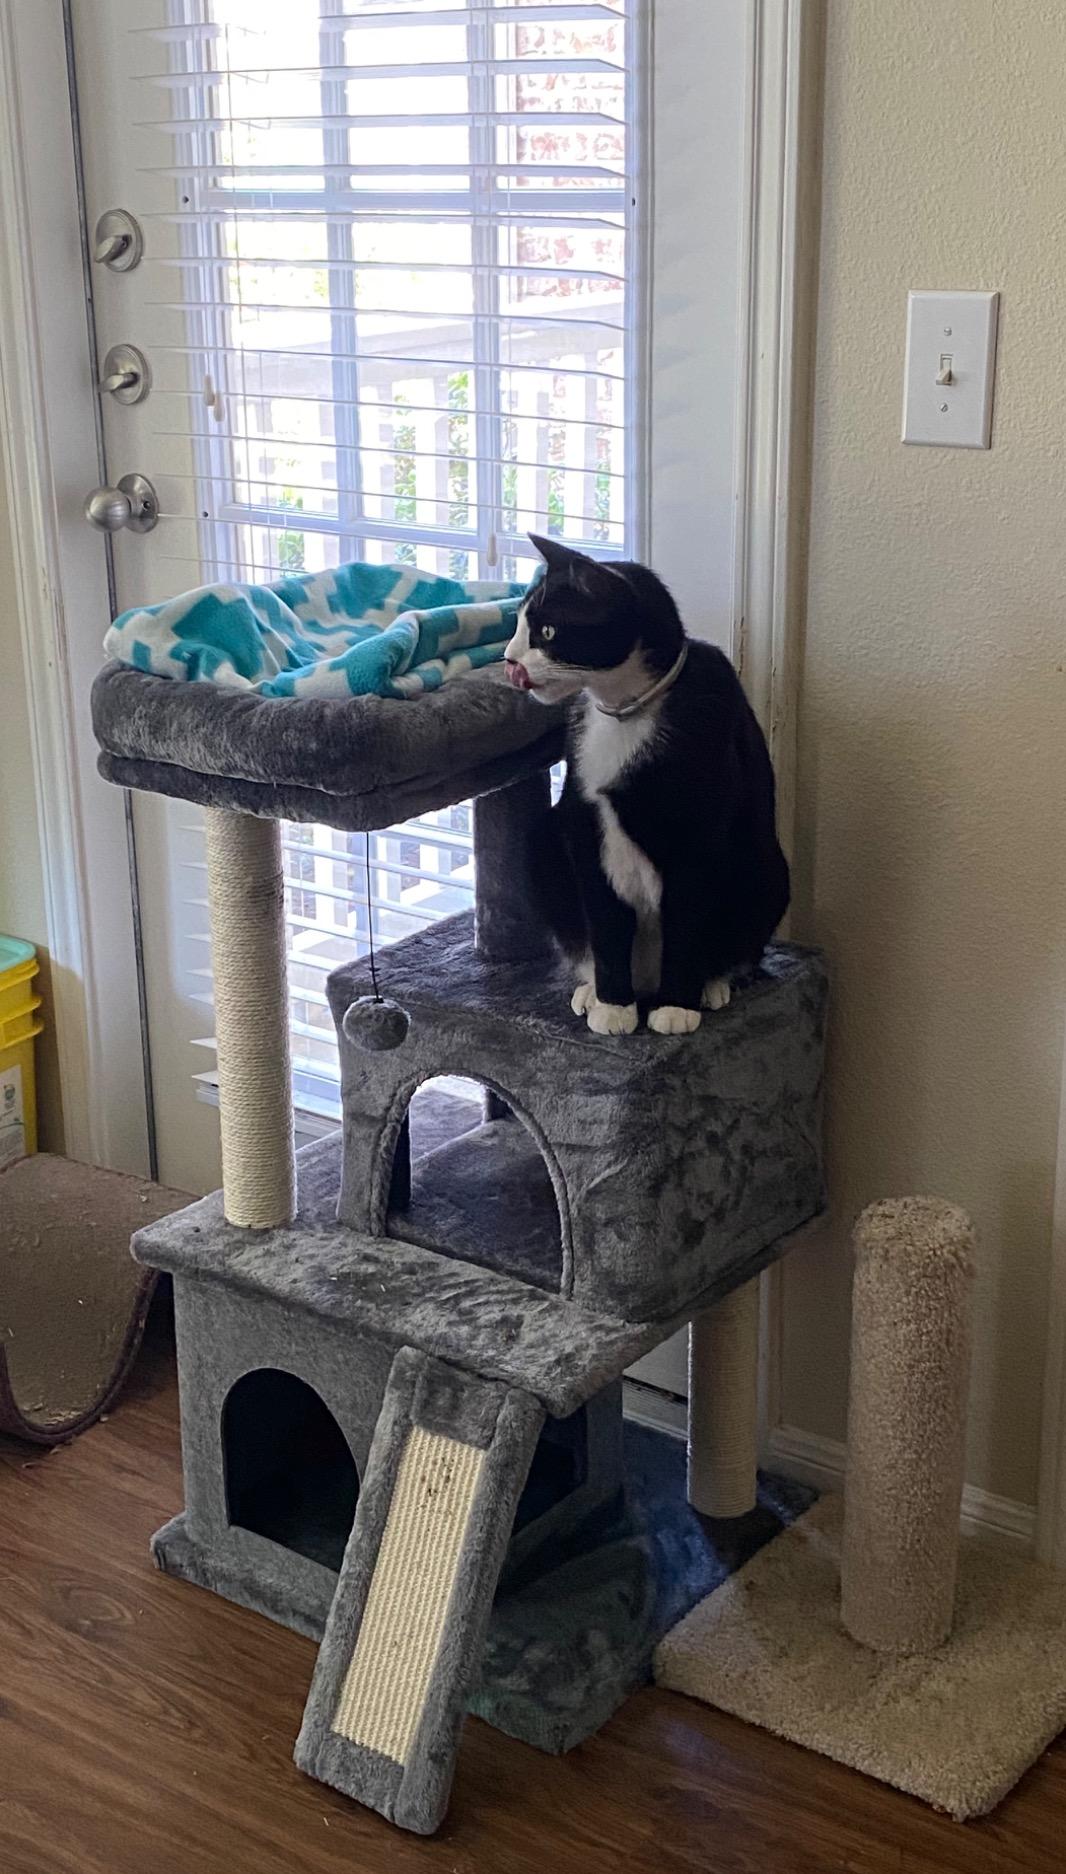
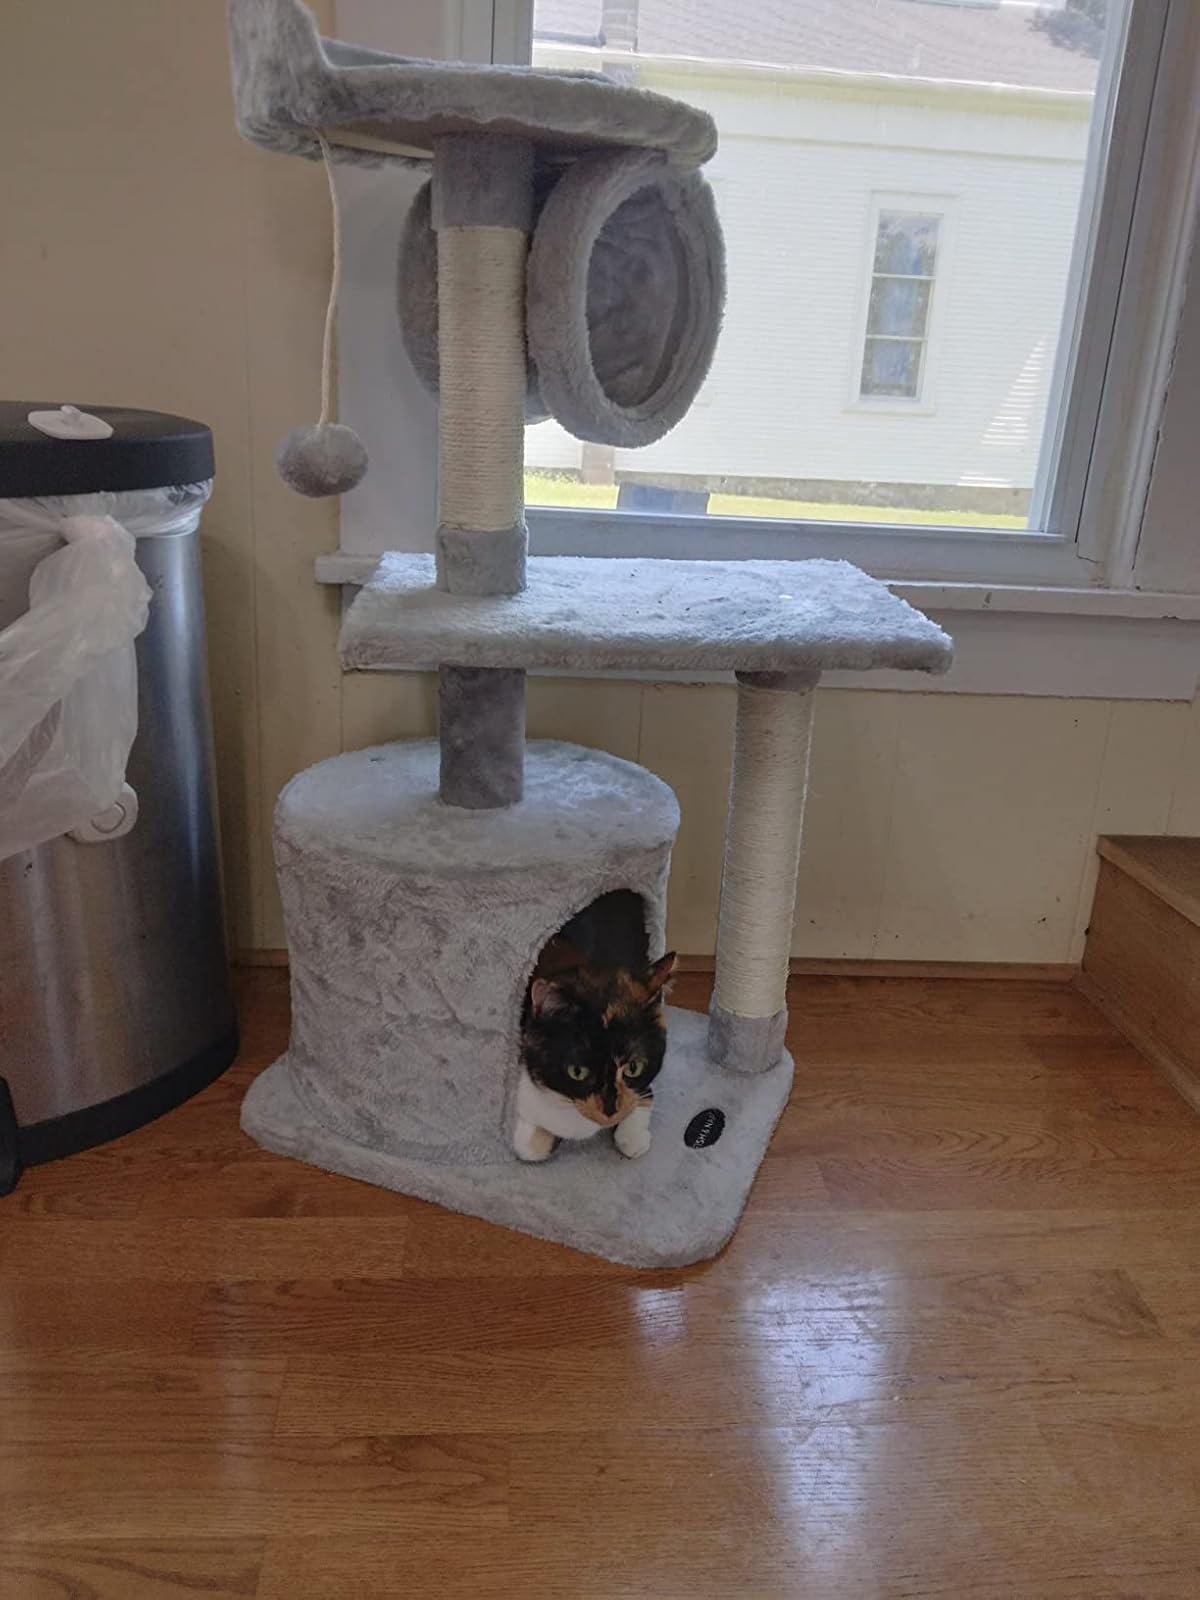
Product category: items_cat tree
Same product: no